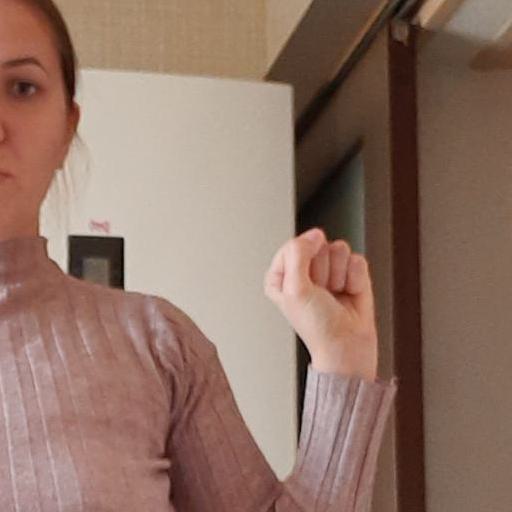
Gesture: fist